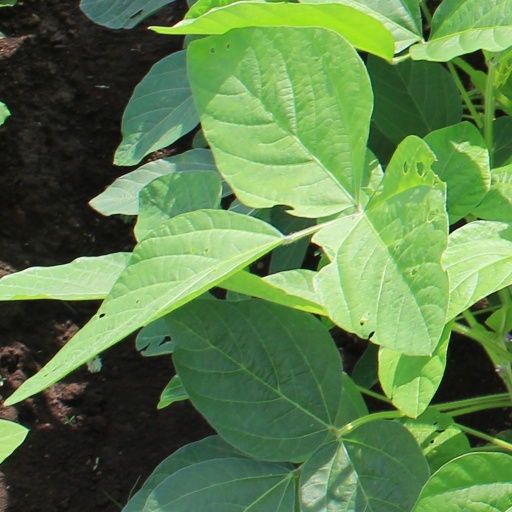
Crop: soybean